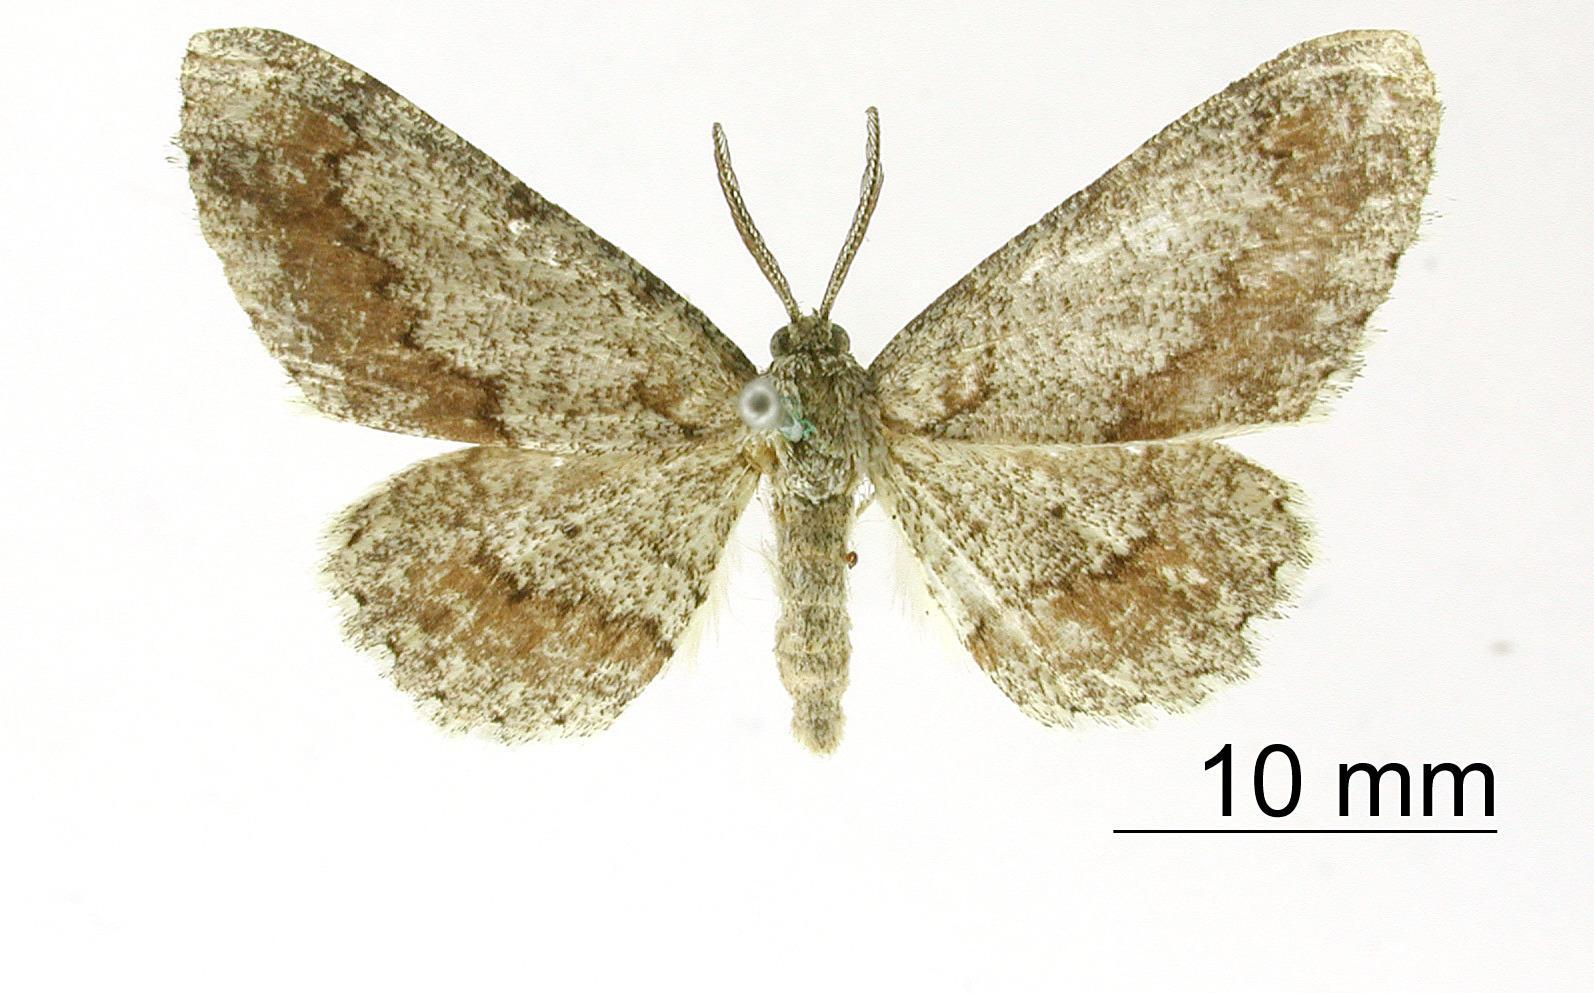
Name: Boarmia garlopa
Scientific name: Boarmia garlopa Dognin, 1895
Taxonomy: Animalia, Arthropoda, Insecta, Lepidoptera, Geometridae, Ennominae
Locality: Environs de Loja, Ecuador, Ecuador